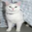
Label: cat